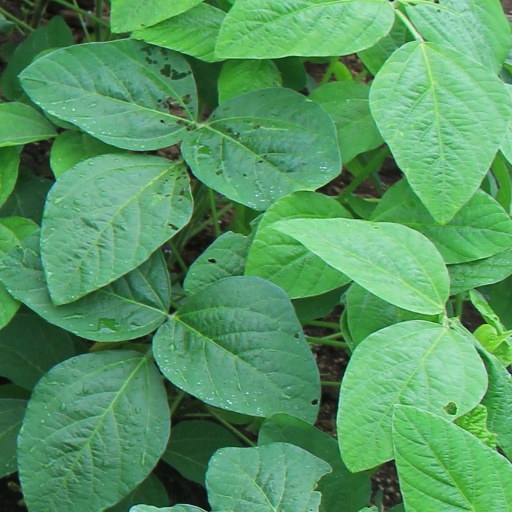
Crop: soybean